History of African-American culture

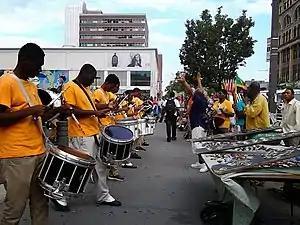
Band rehearsal on 125th Street in Harlem, the historic epicenter of African-American culture. New York City is home by a significant margin to the world's largest African-American population of any city outside Africa, at over 2.2 million. African immigration to New York City is now driving the growth of the city's African-American and African population.

From the earliest days of American slavery in the 17th century, slave holders sought to exercise control over their people that were forced into slavery by attempting to strip them of their African culture. In the New World in general and in the United States in particular, the physical isolation and the societal marginalization of African enslaved people, and, later, the physical isolation and the societal marginalization of their free progeny facilitated the retention of significant elements of traditional culture among Africans. Slave holders deliberately tried to repress independent political or cultural organization in order to deal with the many slave rebellions or acts of resistance that took place in the United States, Brazil, Haiti, and the Dutch Guyanas.